Jules de Koenigswarter

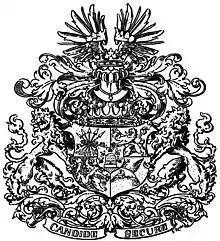
Coat of arms of the Königswarter family

Koenigswarter was born on 7 March 1904 at 22 Rue Galilée in Paris into a large and prominent Königswarter family. He was the son of French banker Baron Louis de Koenigswarter (1870–1931) and Jeanne Thècle (née Kauffmann) de Koenigswarter. His younger sister, Marguerite de Koenigswarter, was married to André Gustave Bicart-Sée.